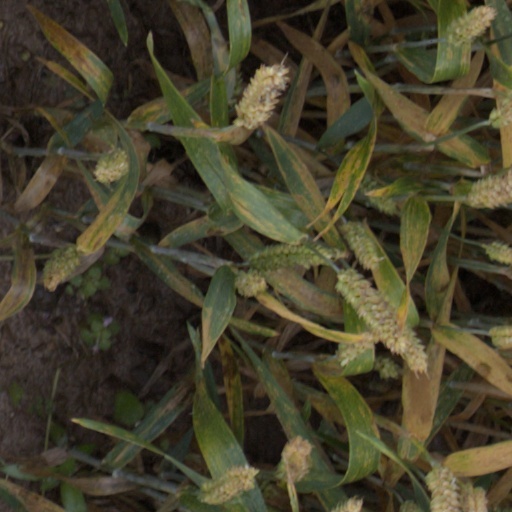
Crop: wheat